History of Ferencvárosi TC

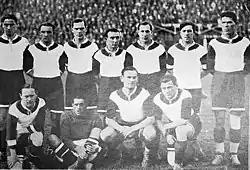
Team that toured South America in 1929

Ferencváros participated in a South American tour in Brazil, Uruguay, and Argentina playing in four different cities: São Paulo, Rio de Janeiro, Montevideo and Buenos Aires. On 30 June 1929, Ferencváros beat a São Paulo combined team 2–1 at Parque Antarctica Stadium of São Paulo. On 4 July 1929, Ferencváros drew with Fluminense (1–1) and the Rio de Janeiro Select 3–3 in Rio de Janeiro. On 11 July 1929, Ferencváros lost to Brazil at Estádio das Laranjeiras, Rio de Janeiro. On 14 July 1929, Ferencváros lost to Palestra Itália 5–2 and on 21 July 1929 Ferencváros beat Uruguay in Montevideo. On 25 July 1929, Ferencváros beat 4–1 a Montevideo combined and lost to Uruguay 3–0, both played at Estadio Gran Parque Central. The next series of matches were played in Argentina, where Ferencváros beat River Plate 4–3 in Buenos Aires on 1 August 1929. On 3 August 1929, Ferencváros flew back to Montevideo where they lost to Peñarol 2–0. On 5 August 1929, Ferencváros played in Avellaneda against Racing and won 2–1. On 10 August 1929, Ferencváros lost 2–0 to Argentina national team at River Plate Stadium. On 13 August 1929, Ferencváros repeatedly beat Racing 2–1 also in River Plate. The last match was played on 17 August 1929 against São Paulo. Ferencváros lost to 2–1 in Parque Antarctica, SP.